Hans-Georg Stümke

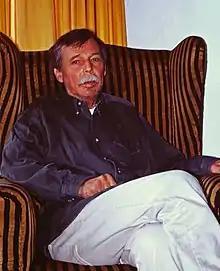
Stümke in his Berlin apartment

Hans-Georg Stümke (16 September 1941 in Königsberg – 29 September 2002 in Berlin) was a German gay activist, author, and historian.